Kadhi
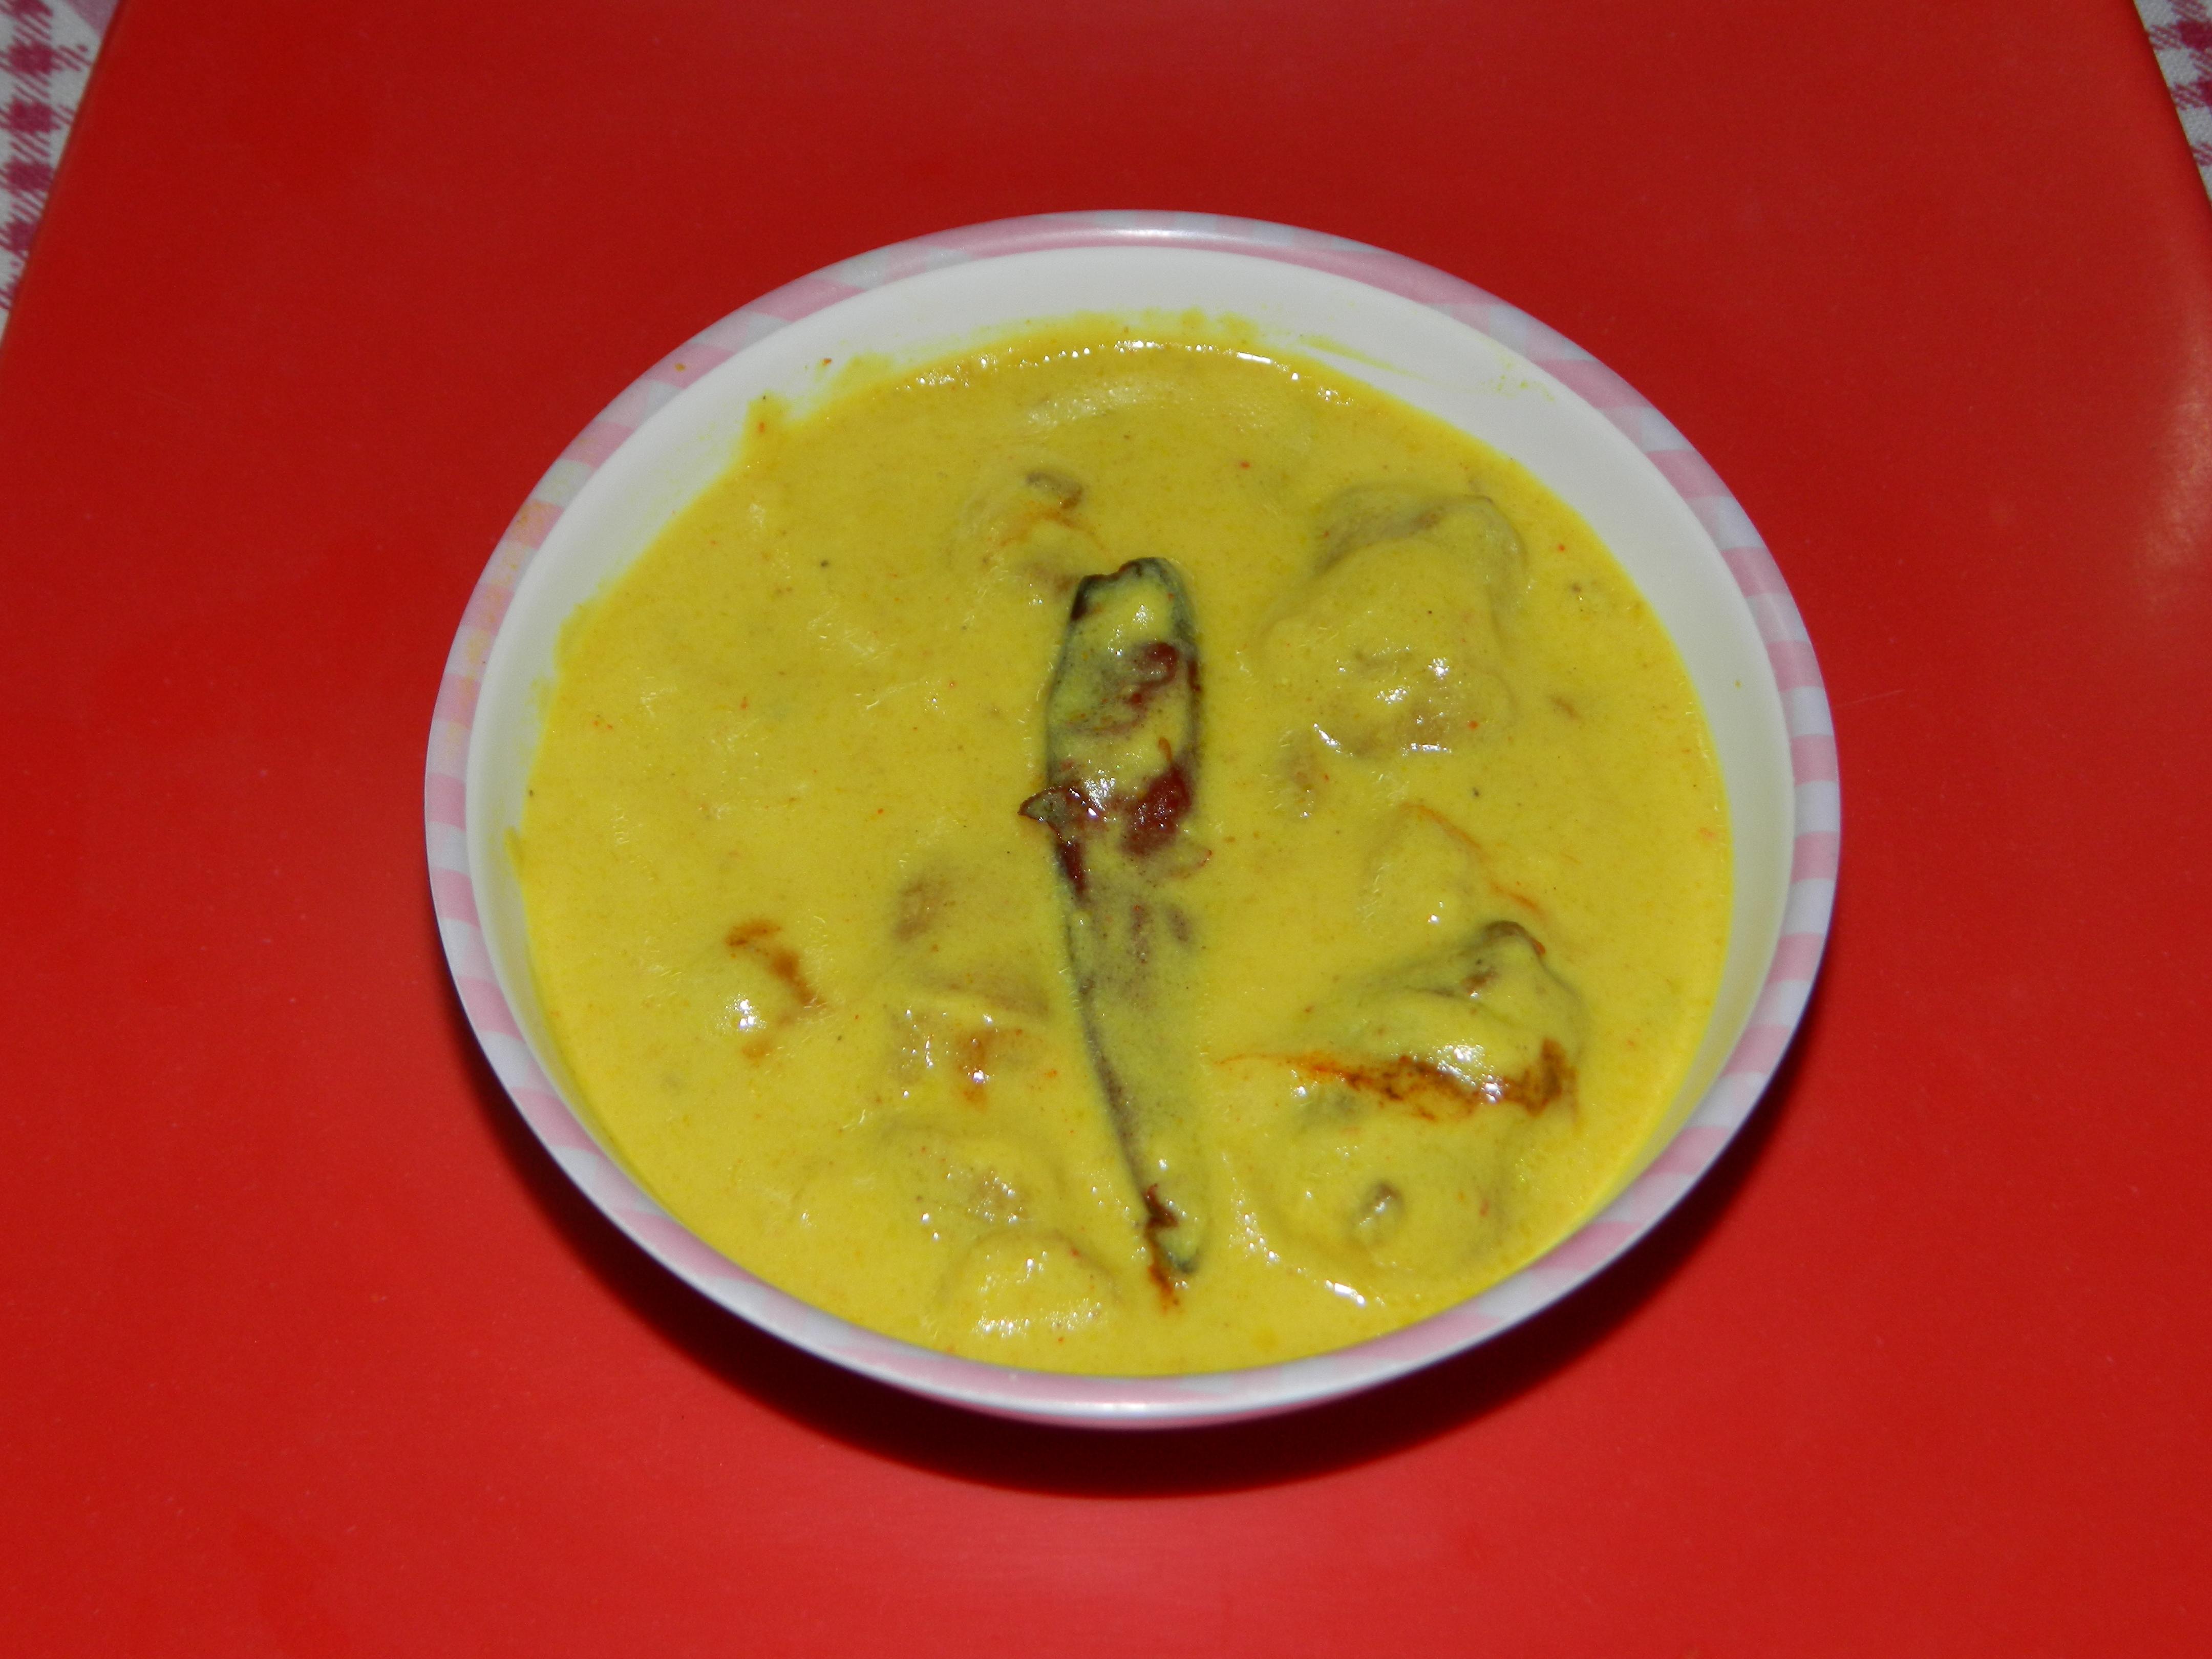
Also known as:
as - Assamese: কঢ়ী
bn - Bangla: কড়ি
fr - French: Kadhi
gu - Gujarati: કઢી
hi - Hindi: कढ़ी
jv - Javanese: Kadhi
kn - Kannada: ಕಢಿ
mai - Maithili: कढ़ी
mr - Marathi: कढी
pa - Punjabi: ਕੜ੍ਹੀ
Category: stew (yogurt)
Cuisine: Indian
Associated cuisines: Indian
Area: Rajasthan
Countries: India
Region: Southern Asia, , , ,
This dish is a yogurt-based dish made by simmering yogurt with besan (gram flour) and spices until it forms a thick, tangy gravy.